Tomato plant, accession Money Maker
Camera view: horizontal (90 deg, fisheye); turntable rotation: 270 degrees
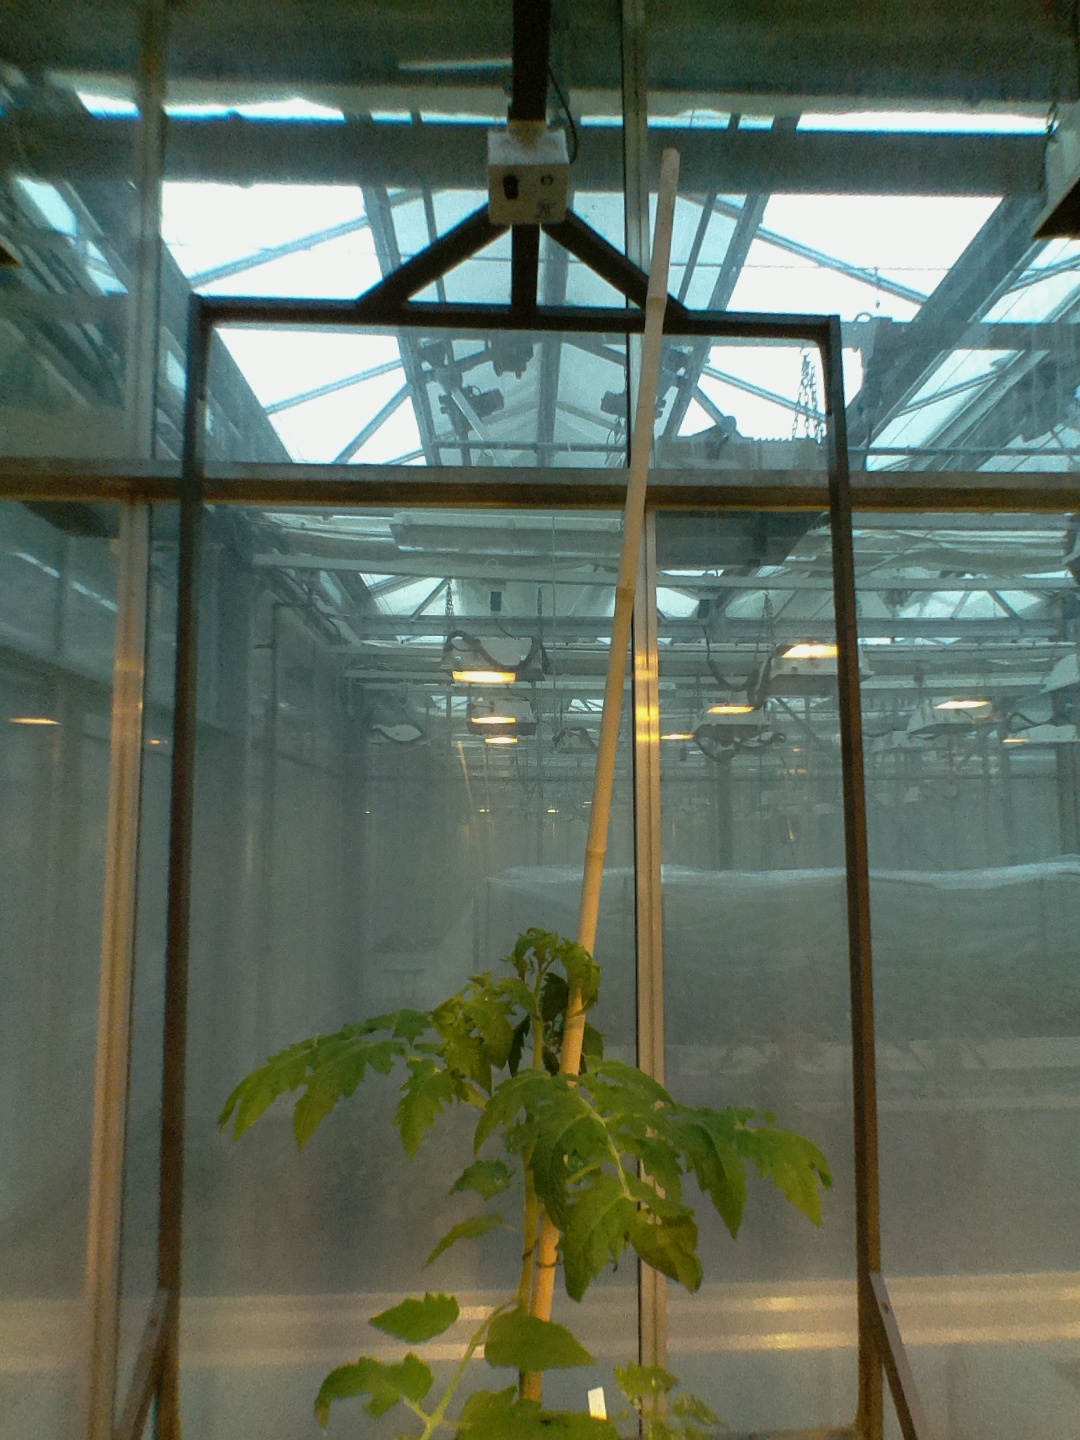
BBCH growth stage 14: 8 of true leaves visible